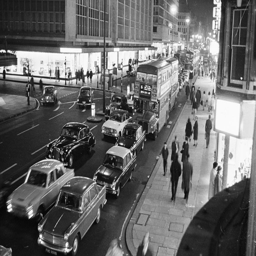
caption : traffic the main shopping centre